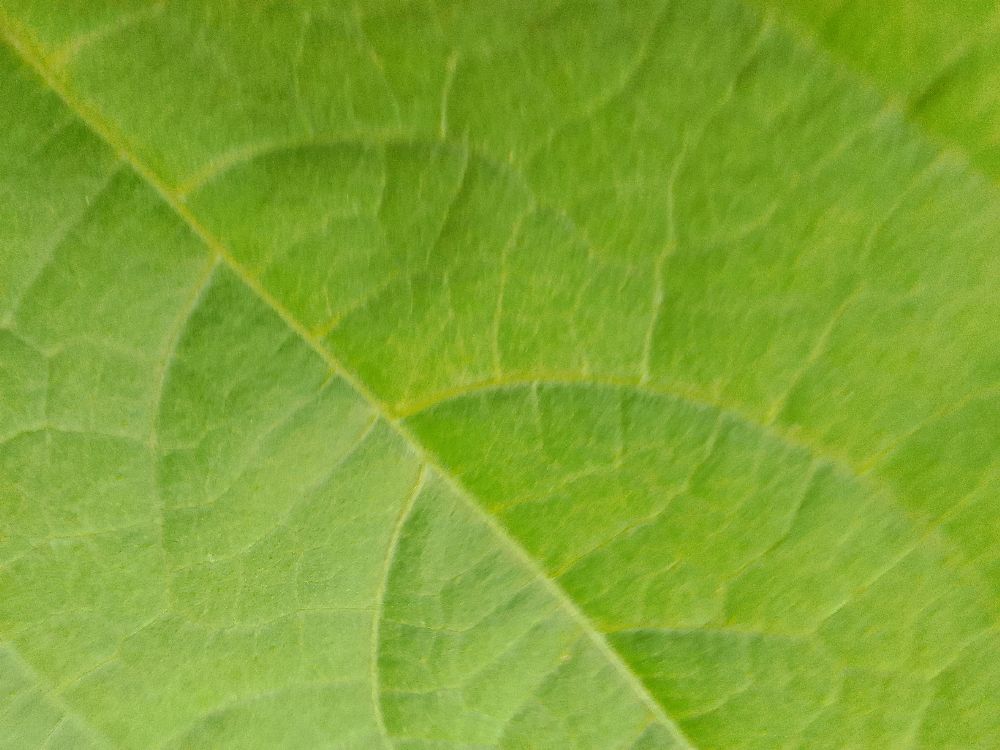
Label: healthy